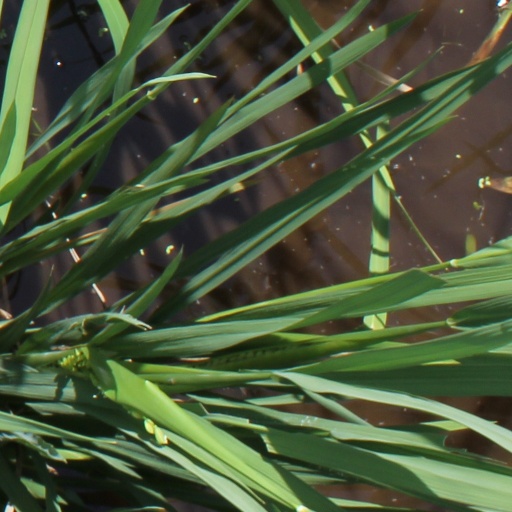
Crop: rice